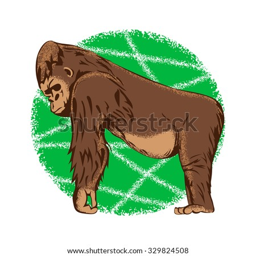
animal is on all fours .